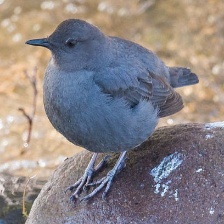
Species: AMERICAN DIPPER
Scientific name: CINCLUS MEXICANUS